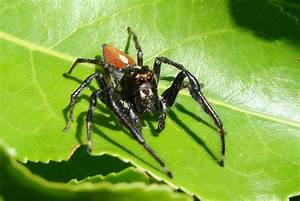
Label: ragno